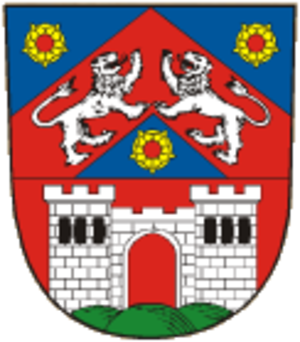
Lochovice est une commune du district de Beroun, dans la région de Bohême-Centrale, en Tchéquie. Sa population s'élevait à 1 286 habitants en 2020.